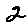
Label: 2